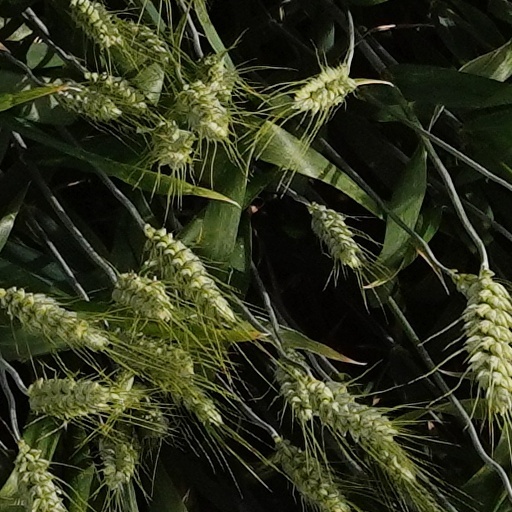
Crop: wheat